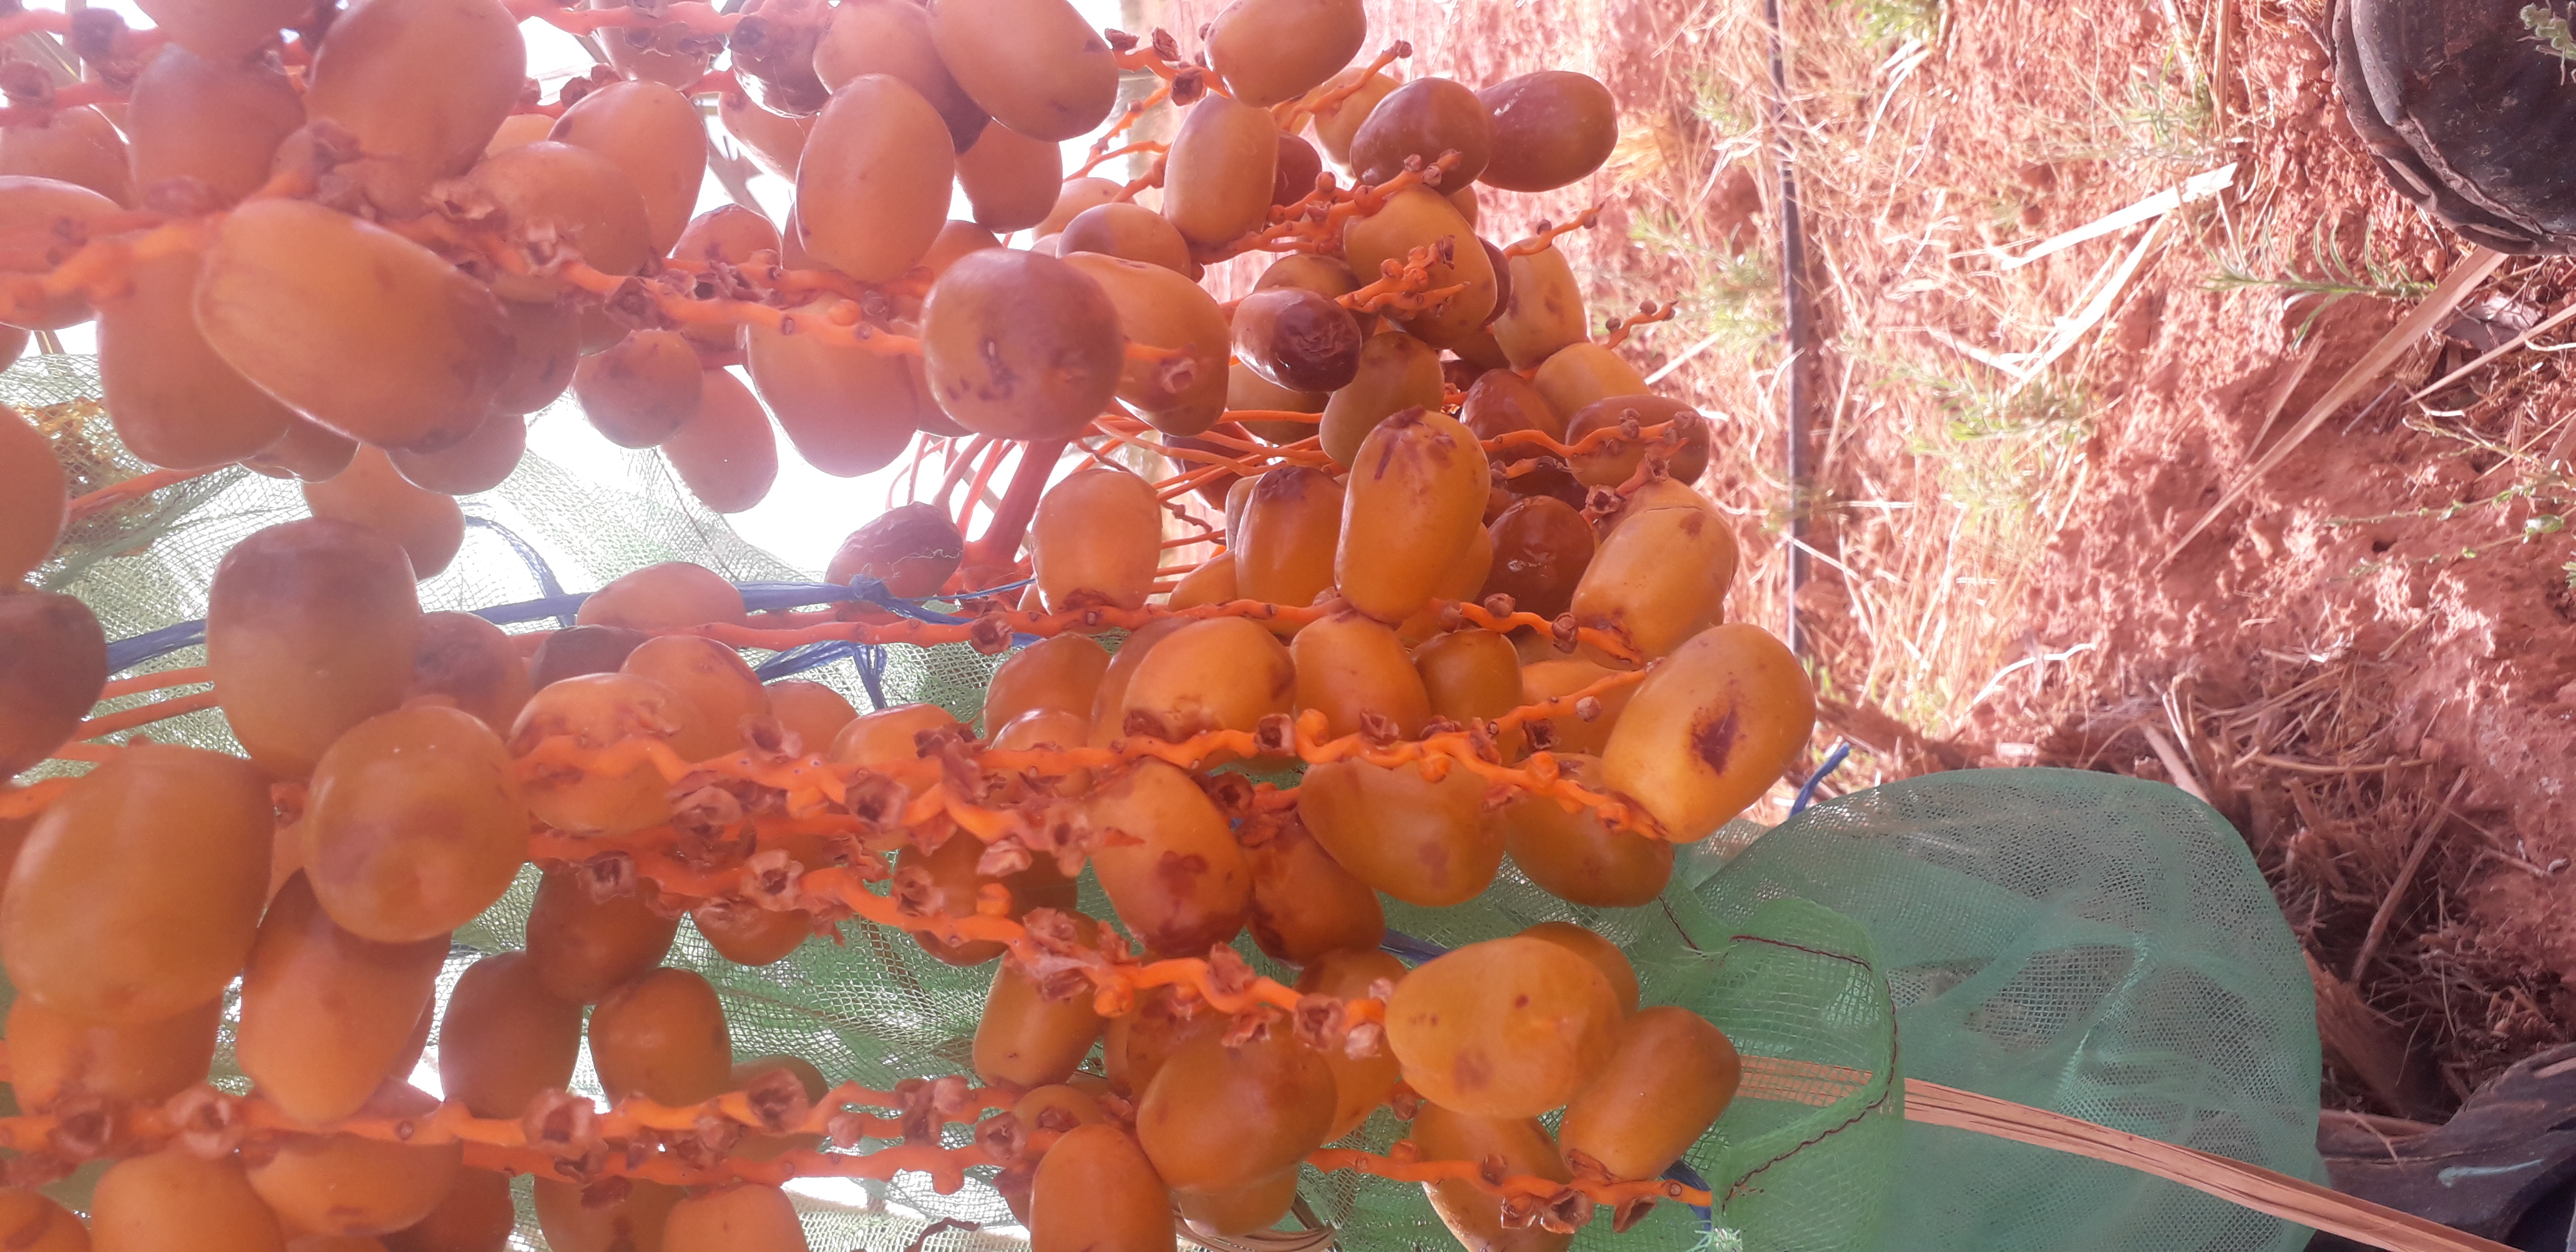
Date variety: Boufagous